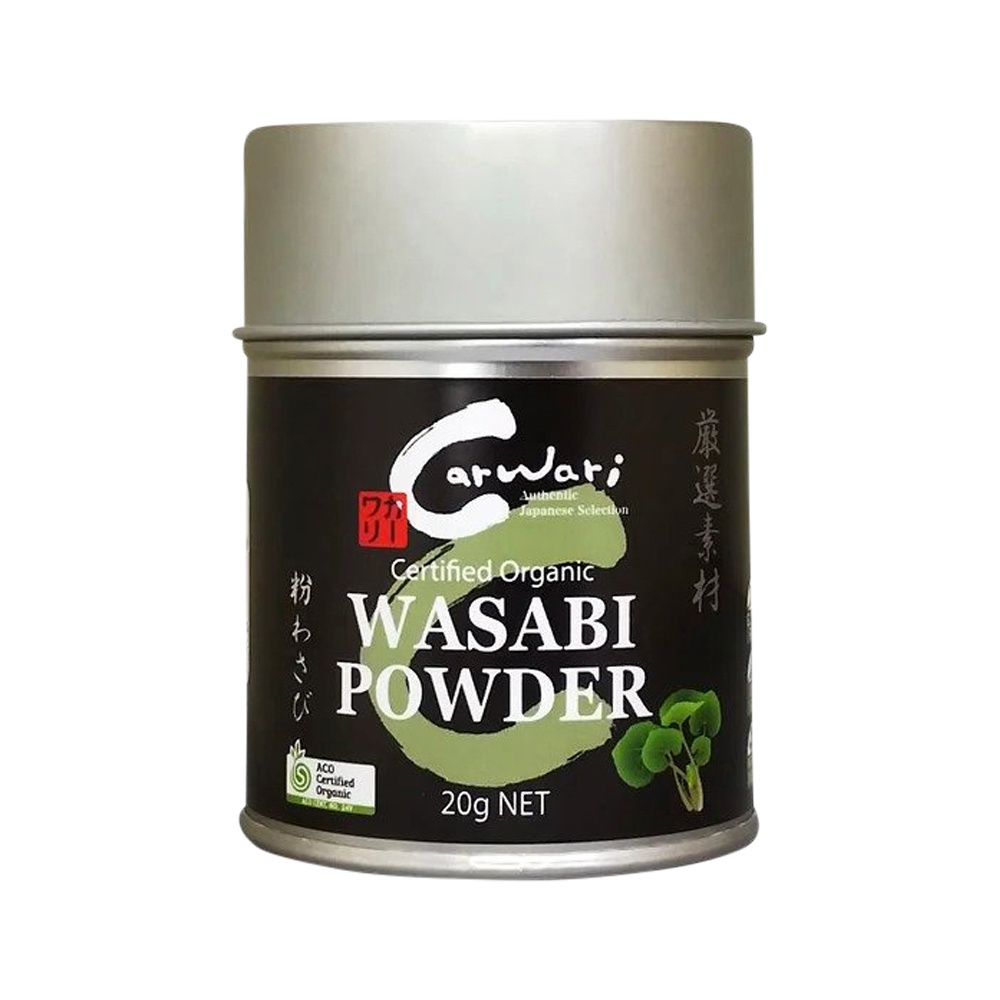
Carwari Organic Wasabi Powder 20g
Made from Japanese grown Organic Wasabi Leaves and Organic Horseradish. No additive or artificial colours are used in a whole process. Mix with water to make fresh wasabi paste.
Brand: Carwari
Category: Food, Beverages & Tobacco > Food Items > Condiments & Sauces > Horseradish Sauce